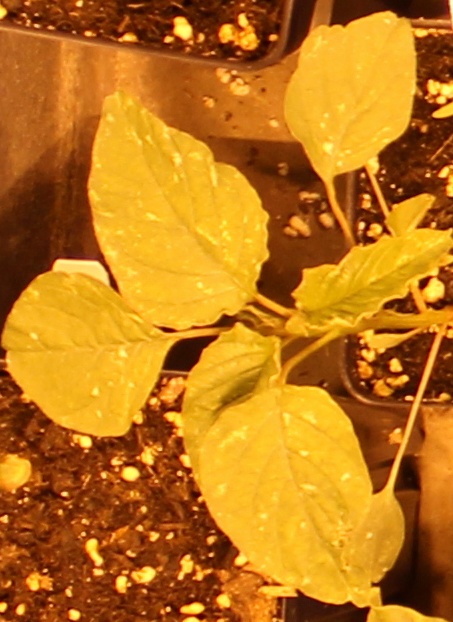
Label: Palmer Amaranth